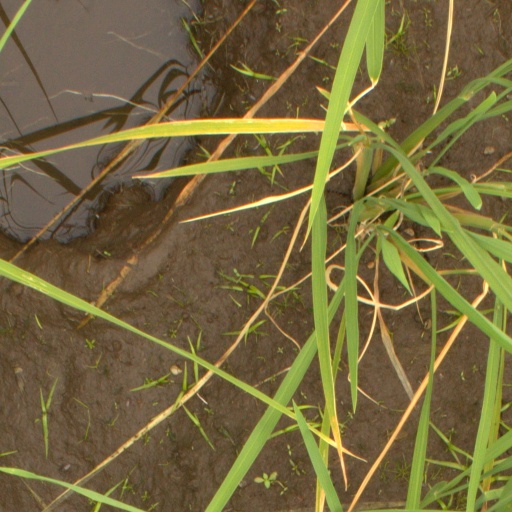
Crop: rice